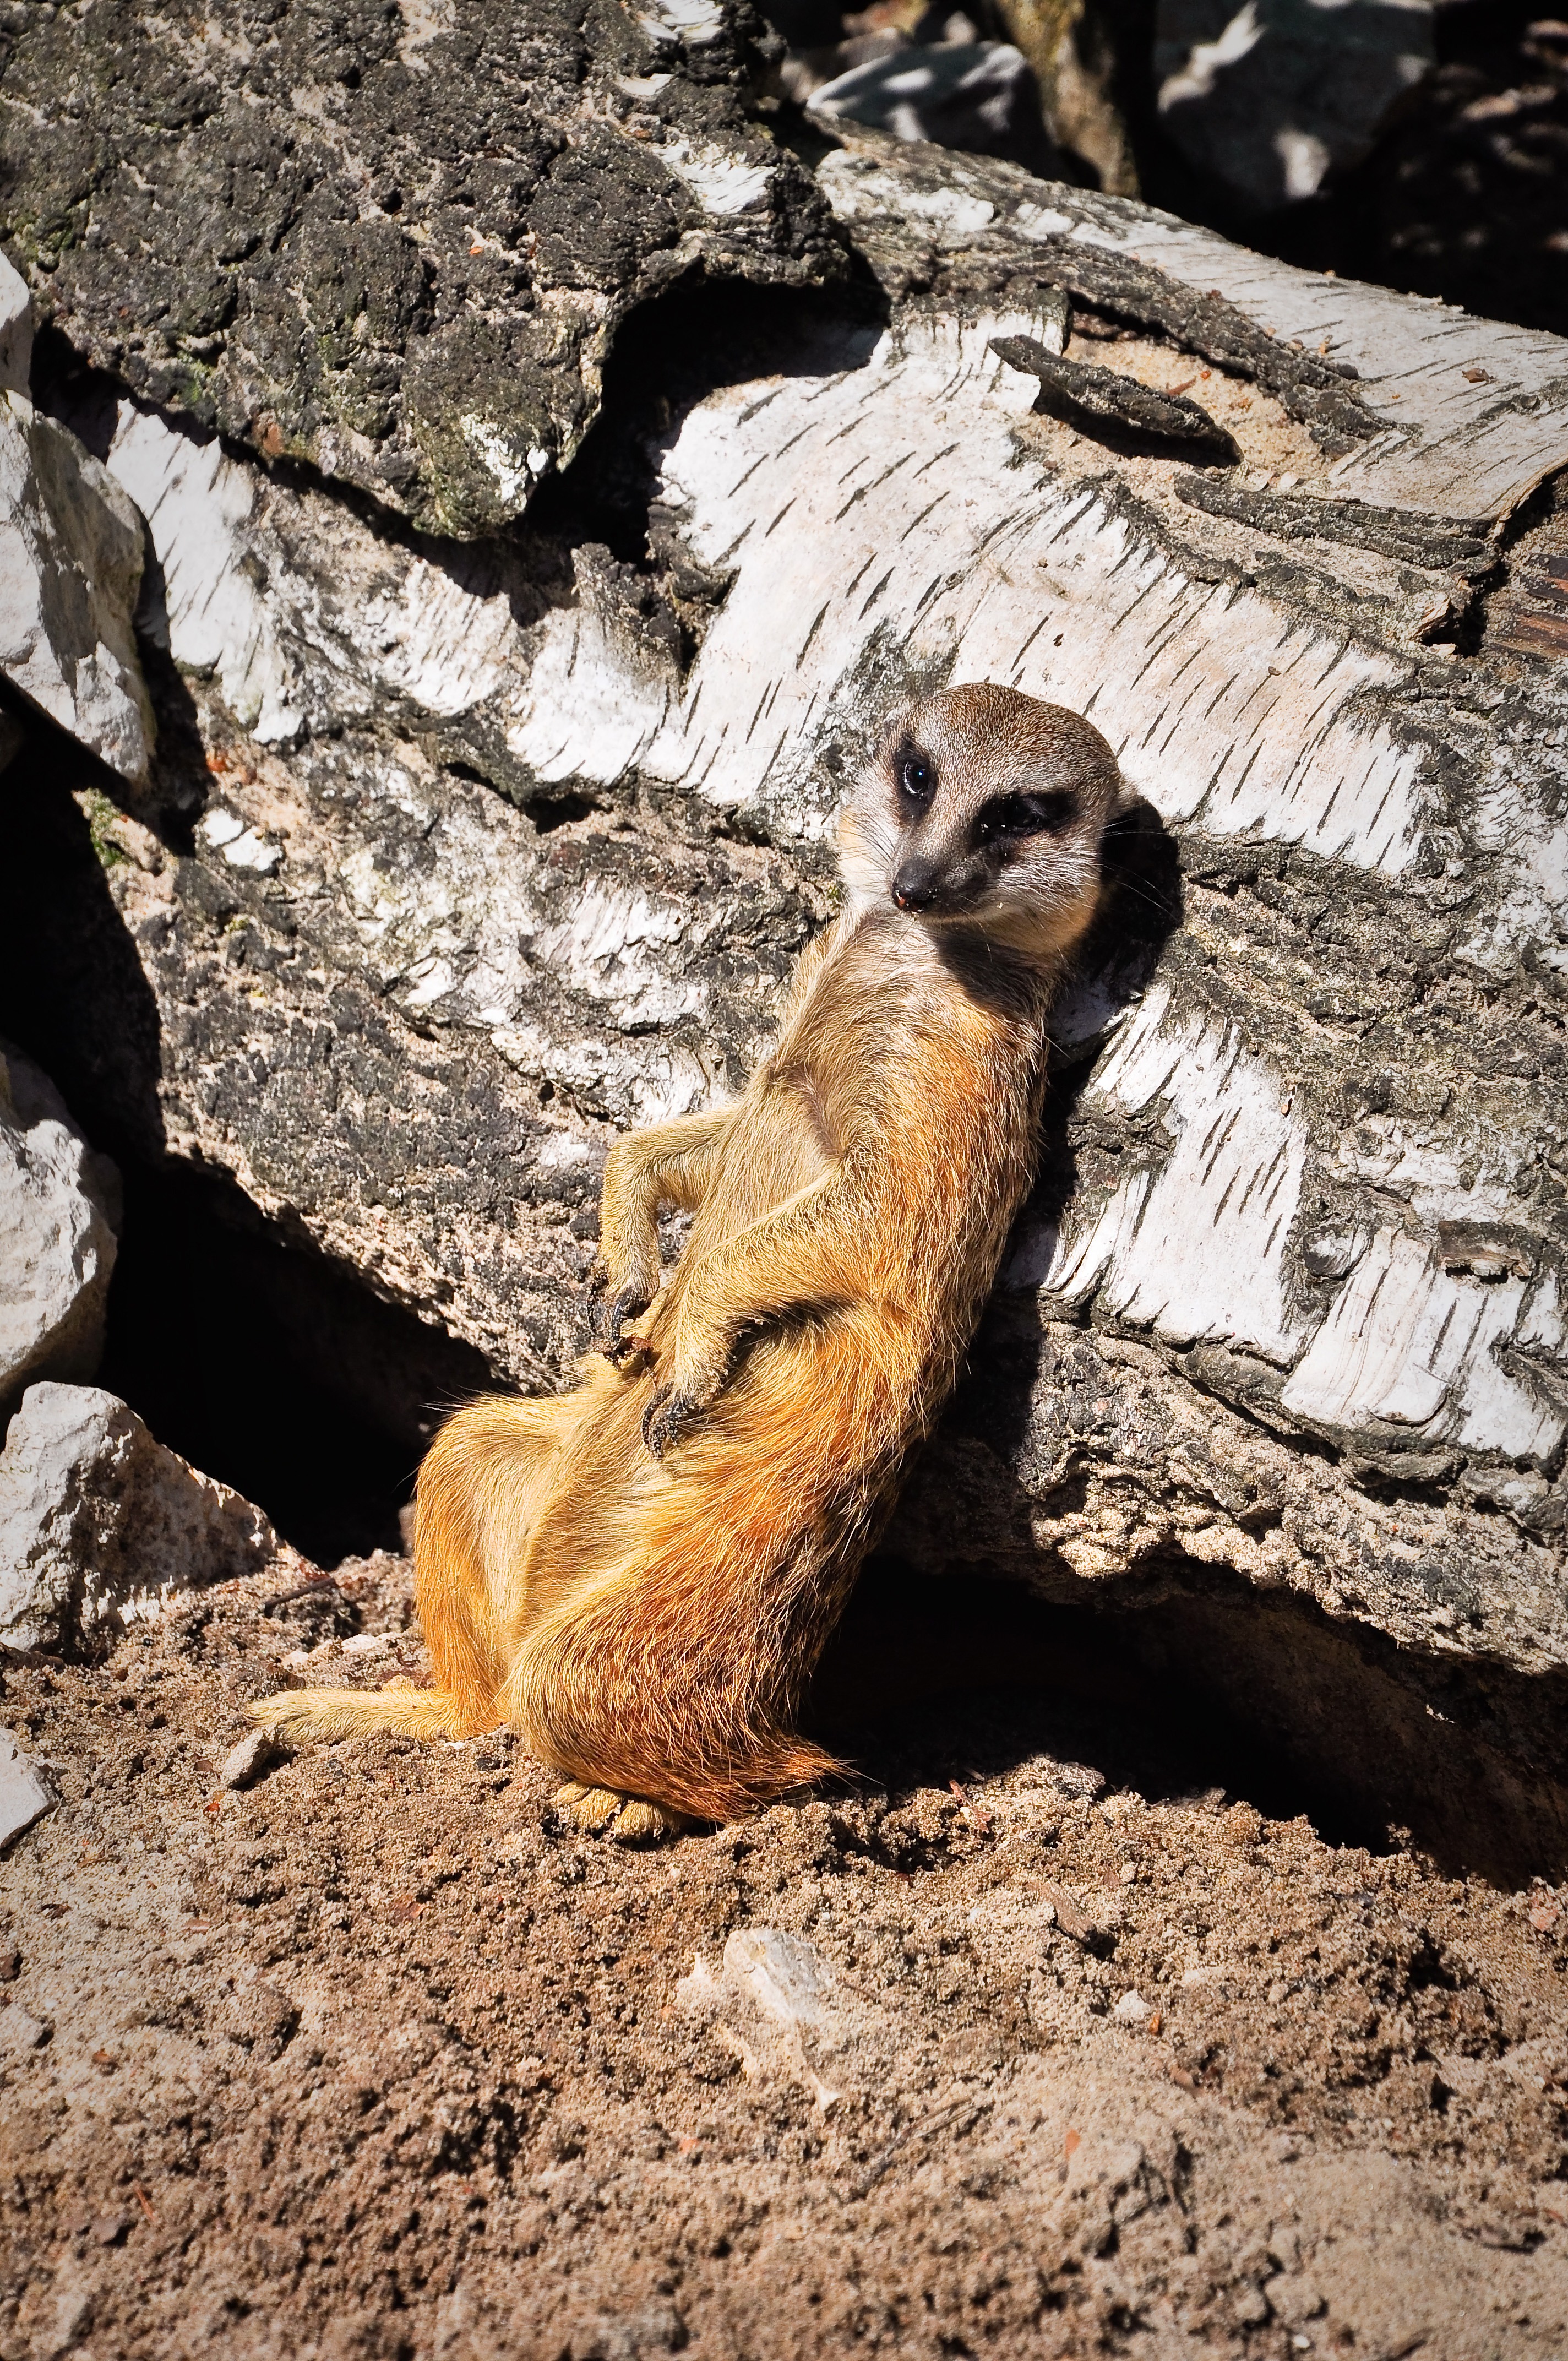
wildlife, zoo, brown, mammal, fauna, animals, furry, mammals, vertebrate, meerkat, suricata, mongoose, meerkats, surikate